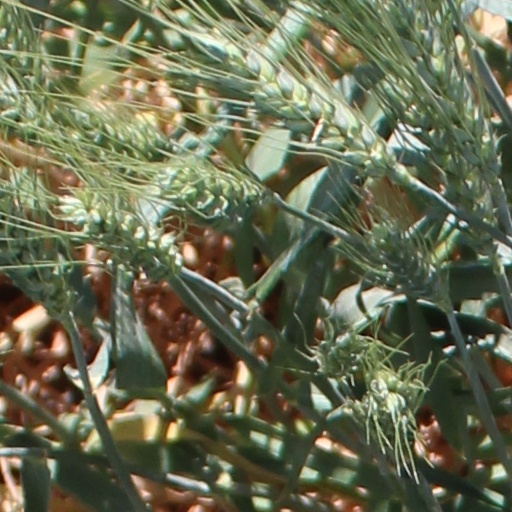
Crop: wheat